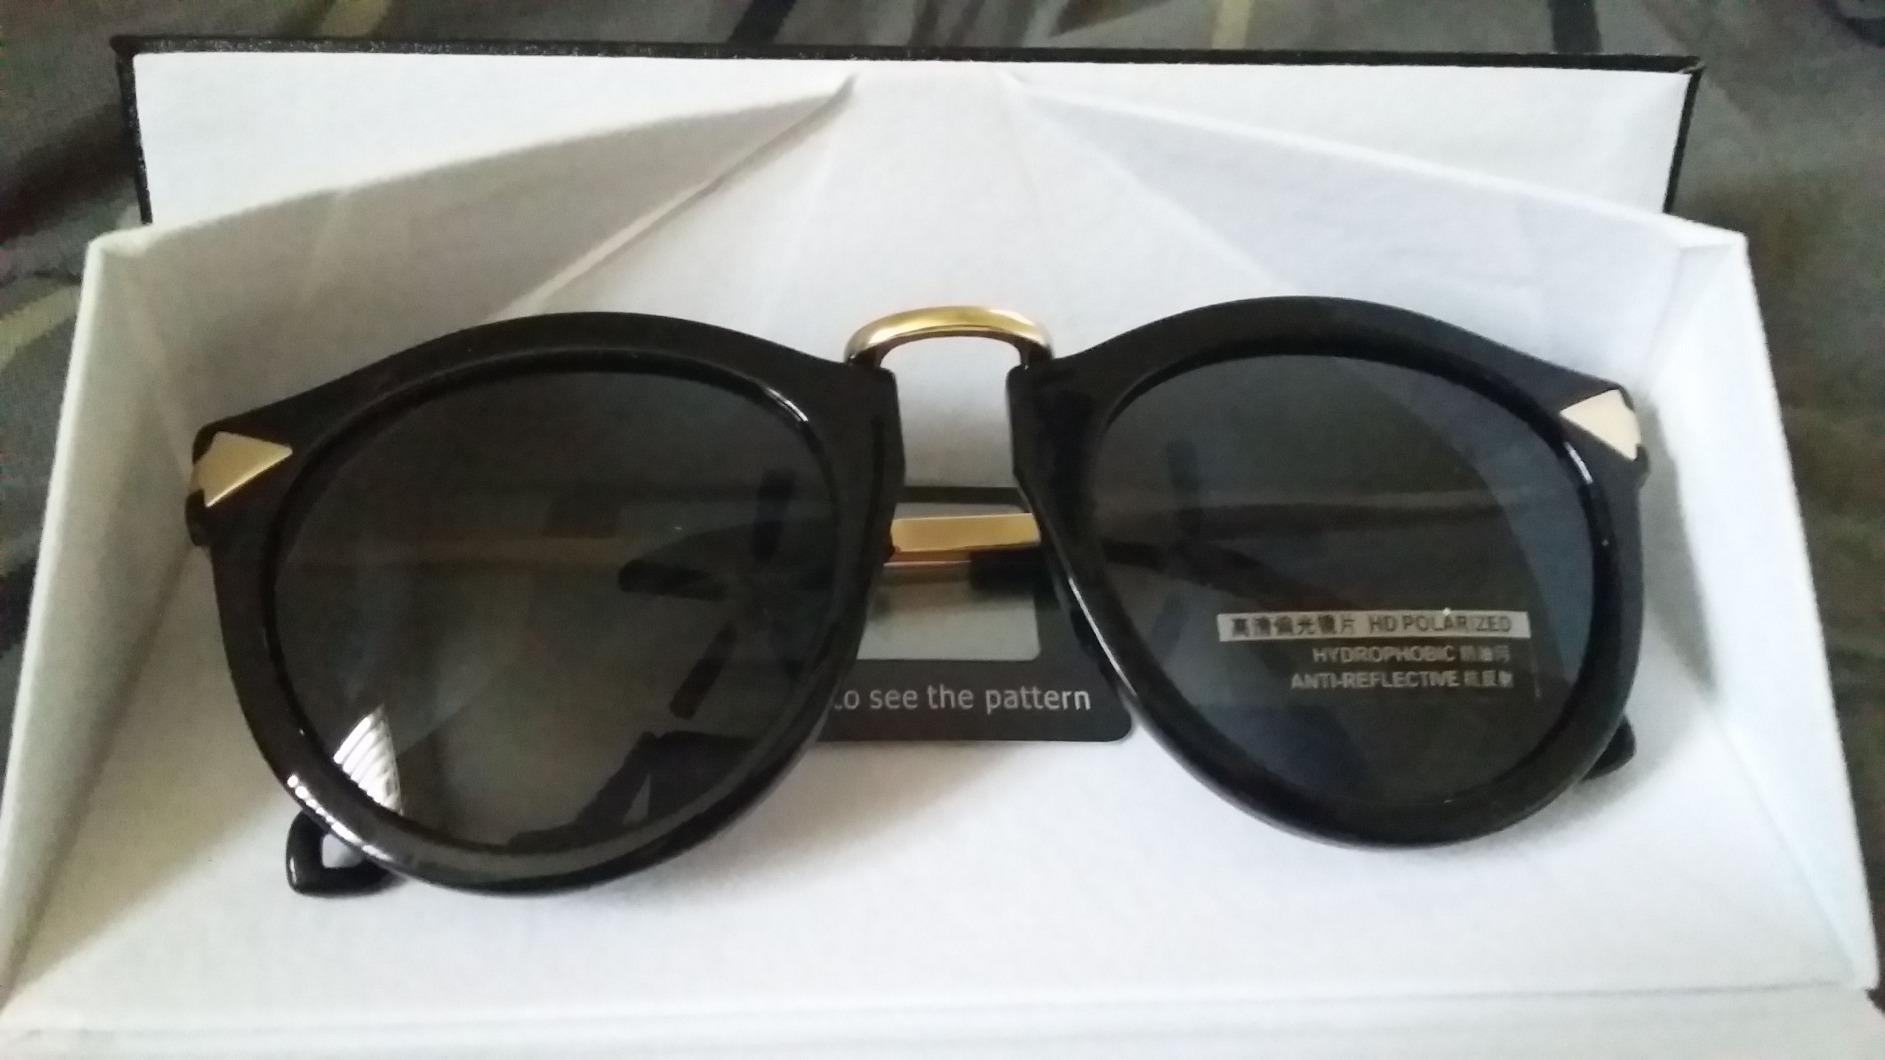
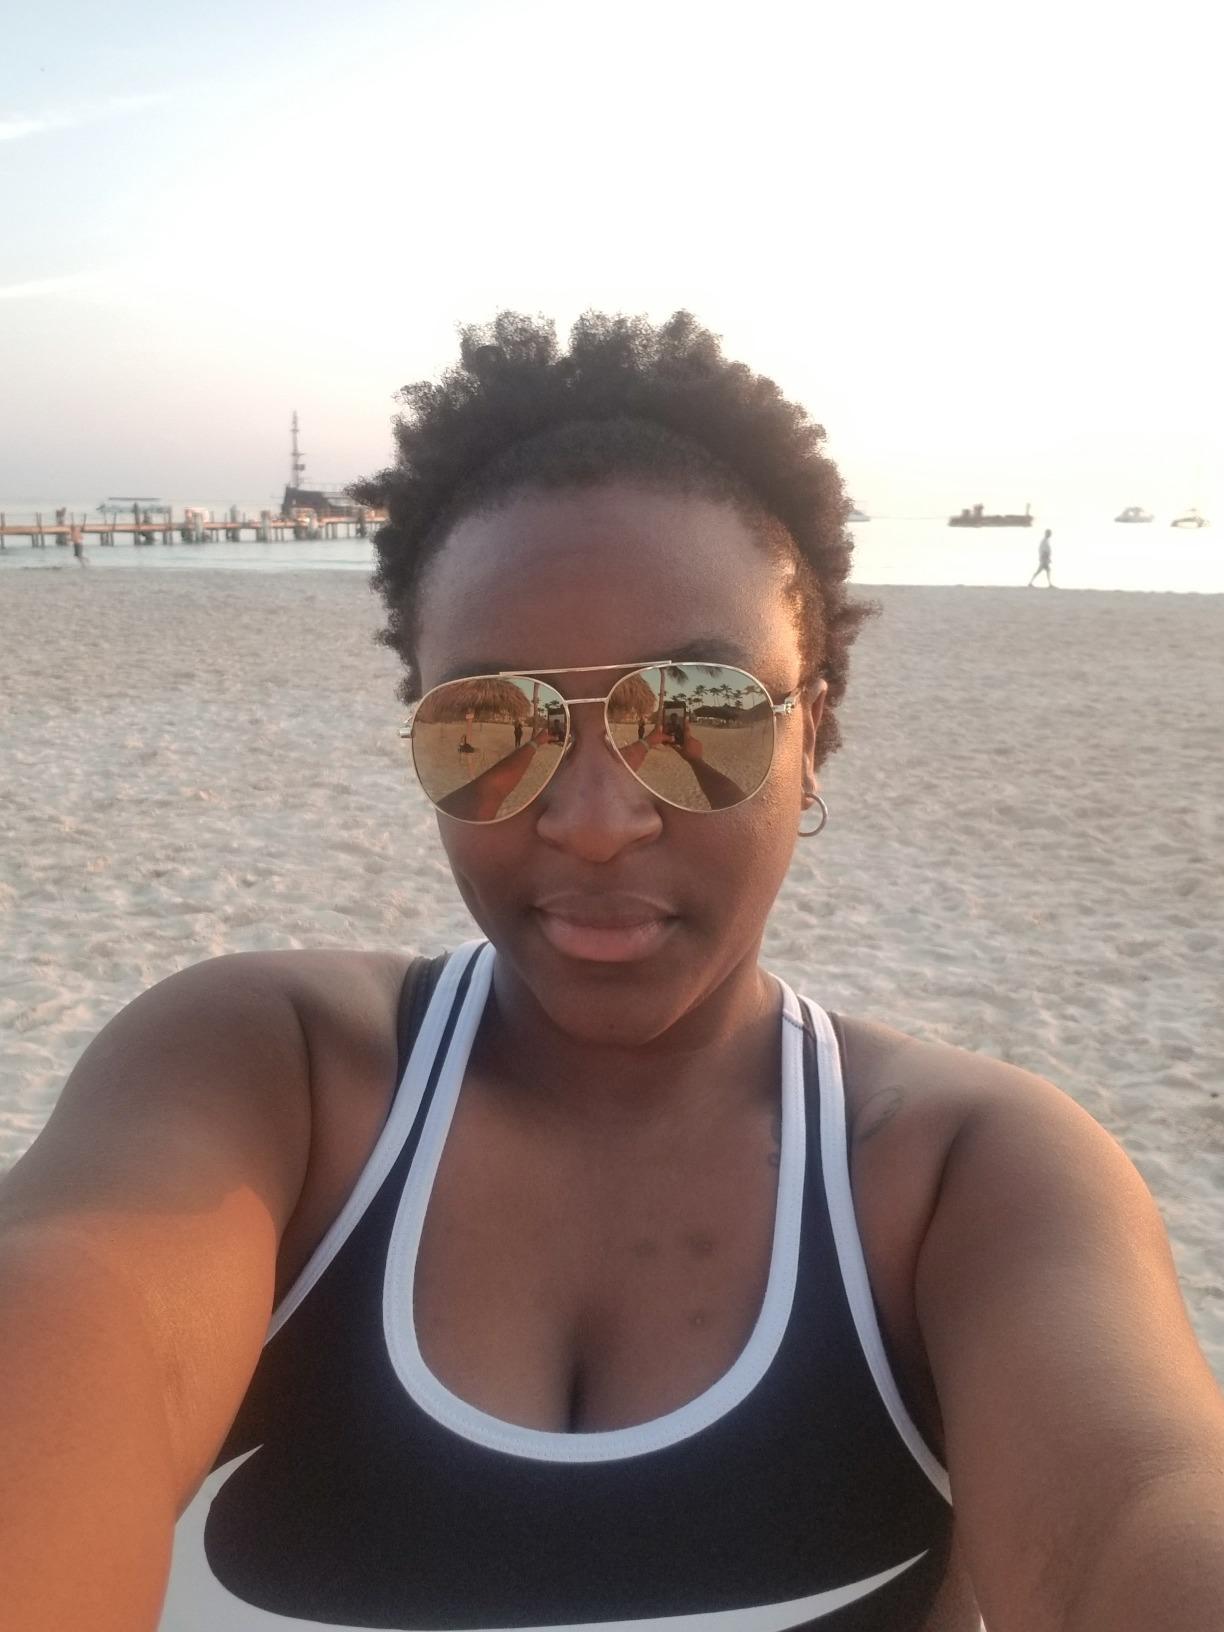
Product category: accessories_sunglasses
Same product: no